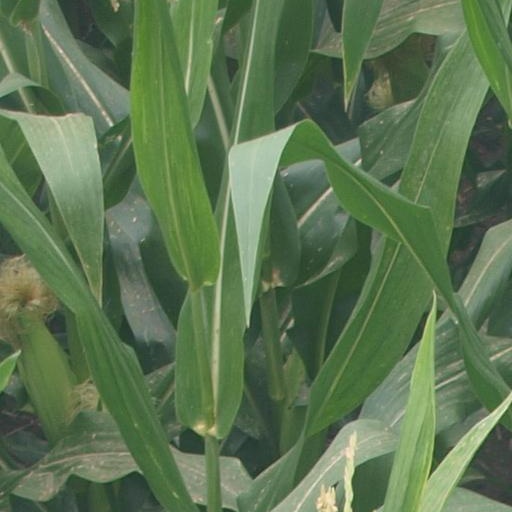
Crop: maize; corn